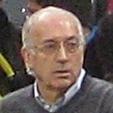
Age: 34